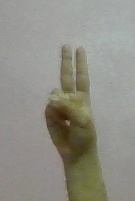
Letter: taa